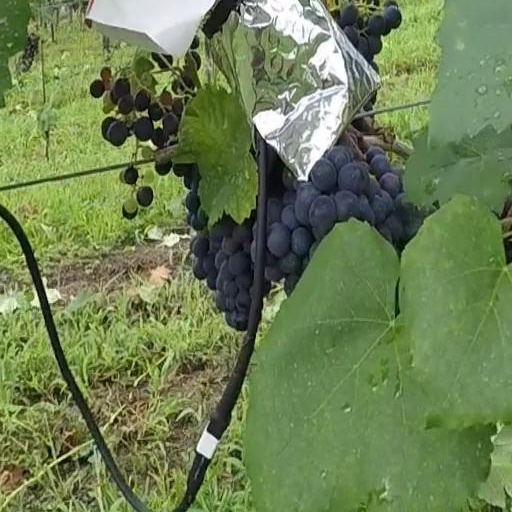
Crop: grape